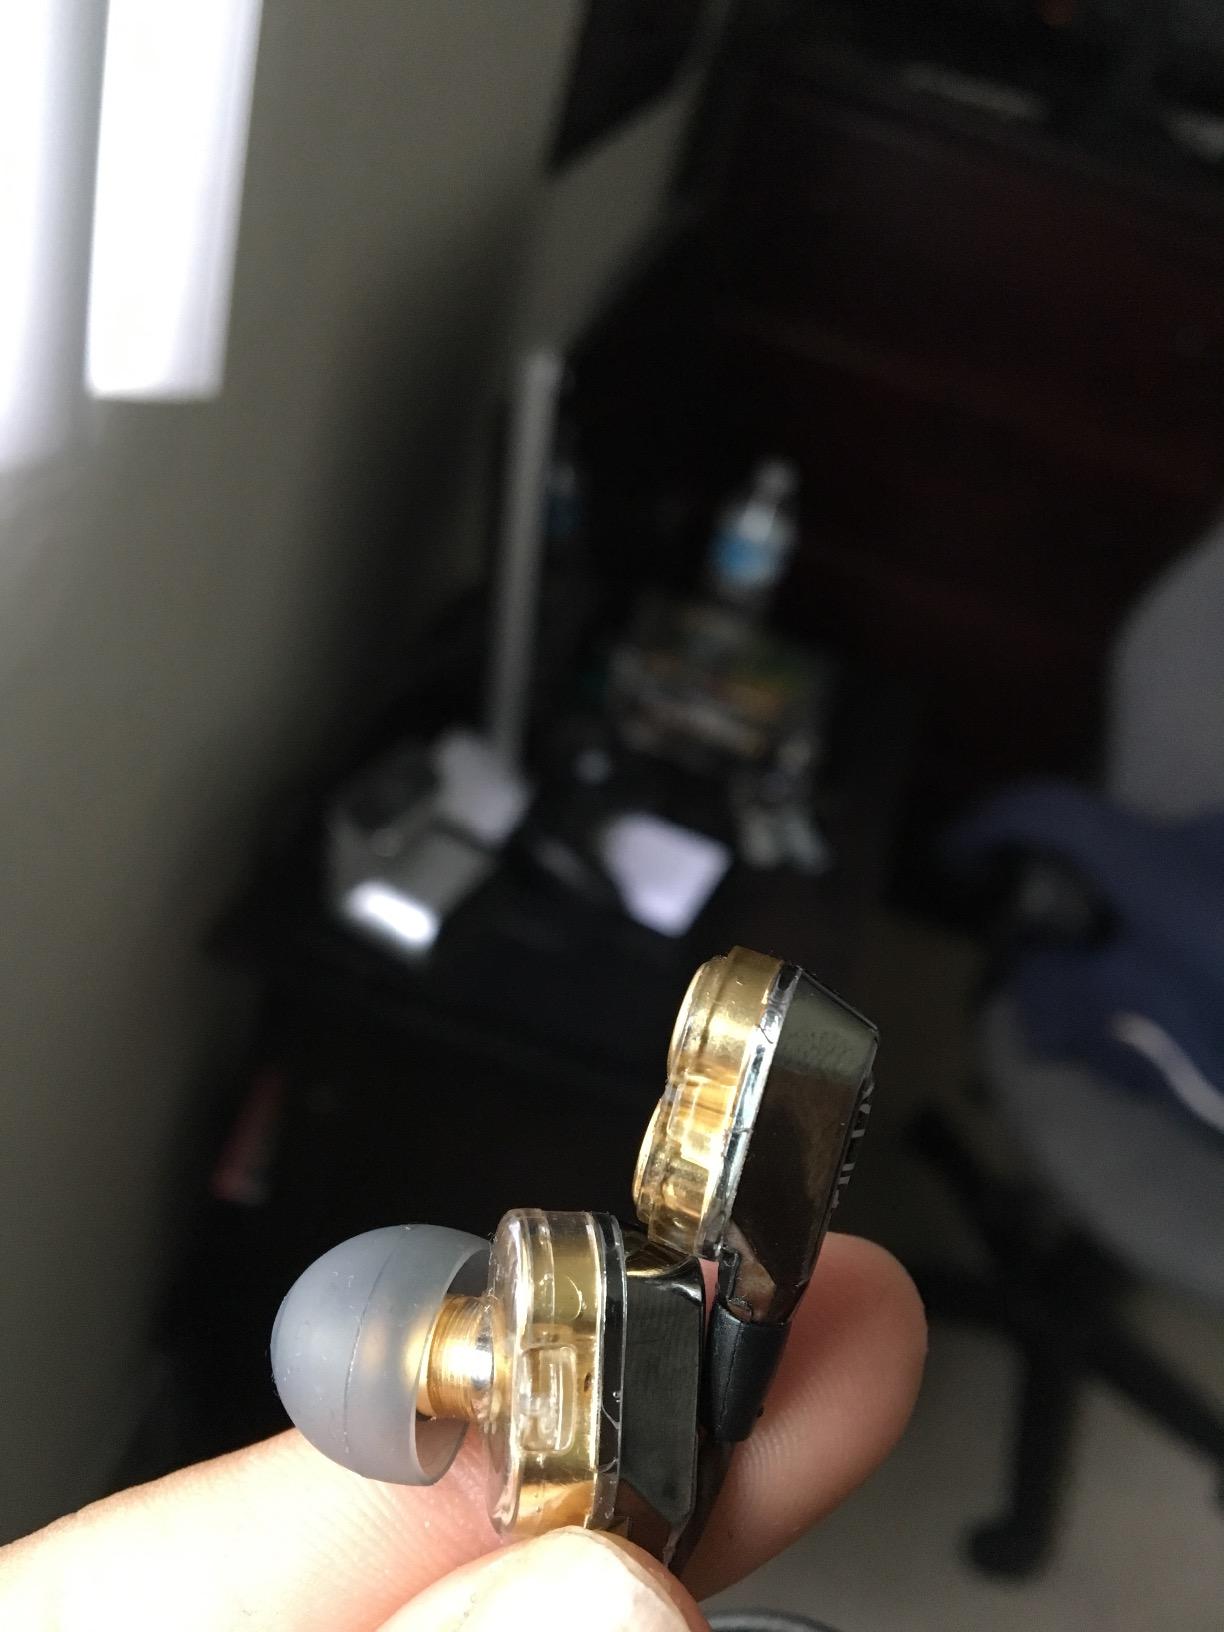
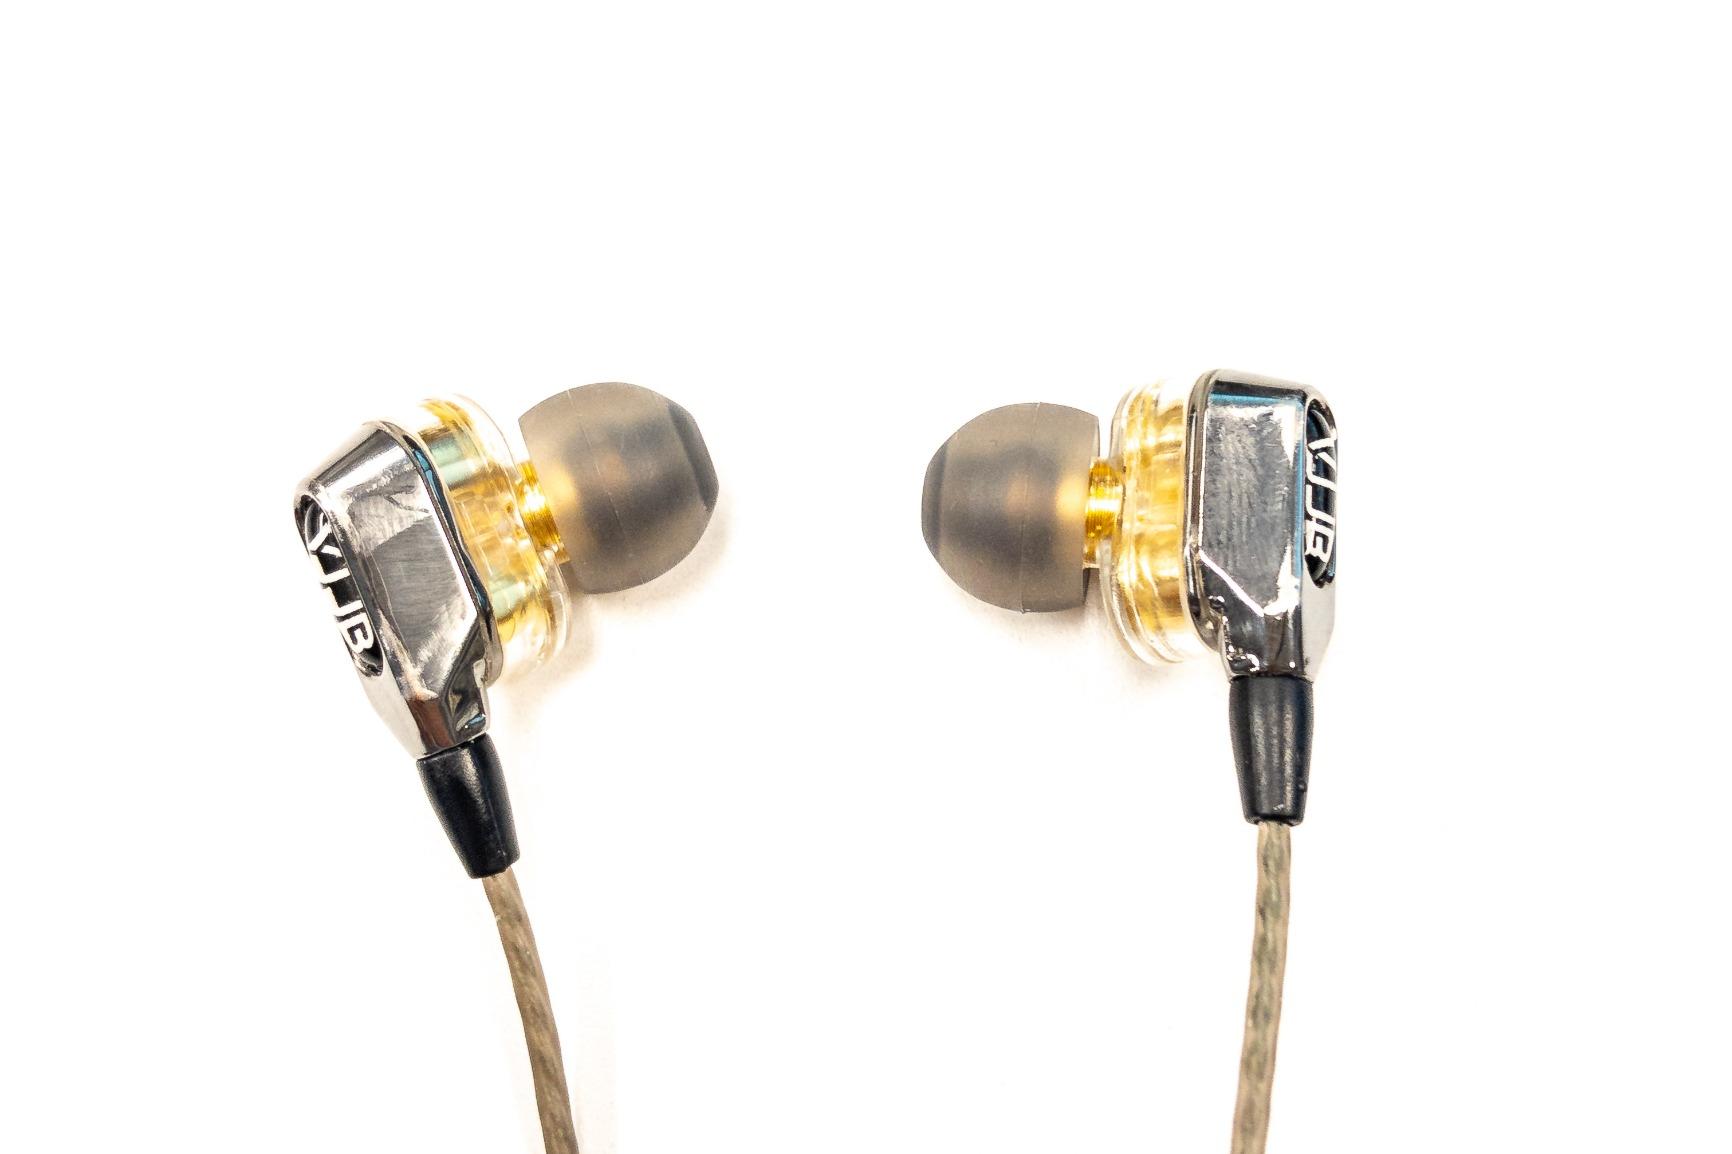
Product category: headphones
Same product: yes